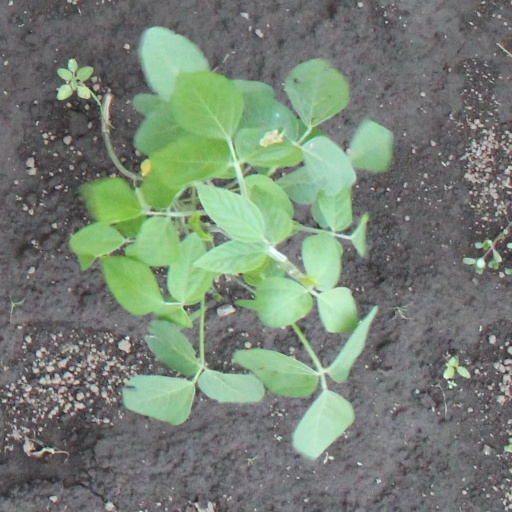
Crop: soybean